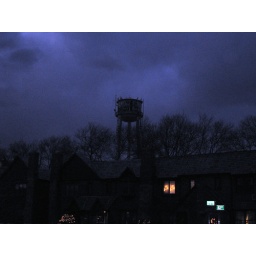
May years has gone by and that water tower is still here. Sorry for the bad looking shot